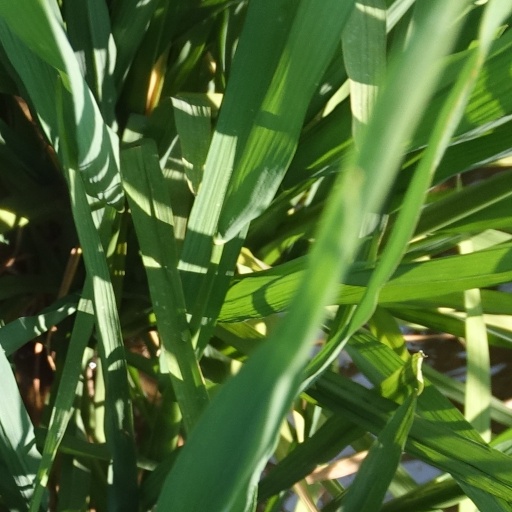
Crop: rice